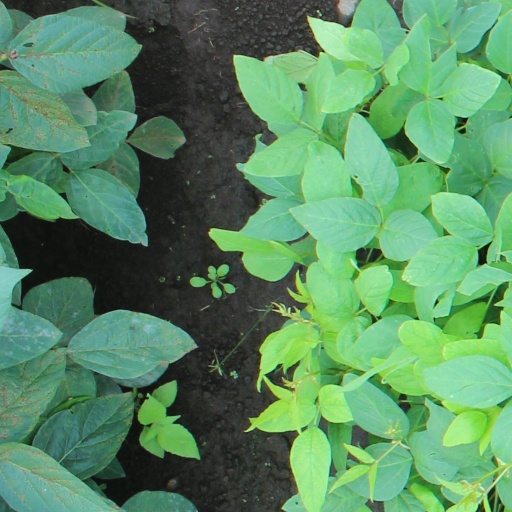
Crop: soybean